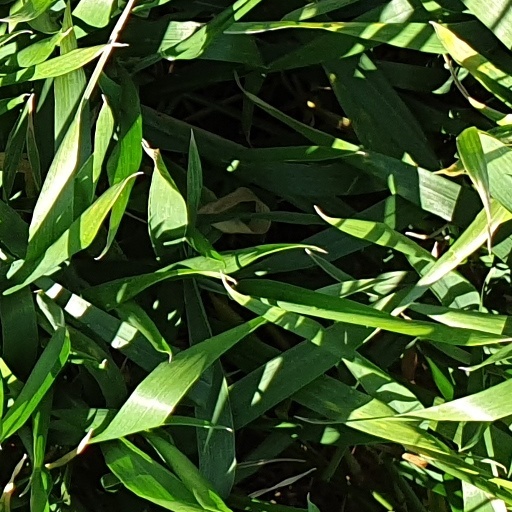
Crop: wheat